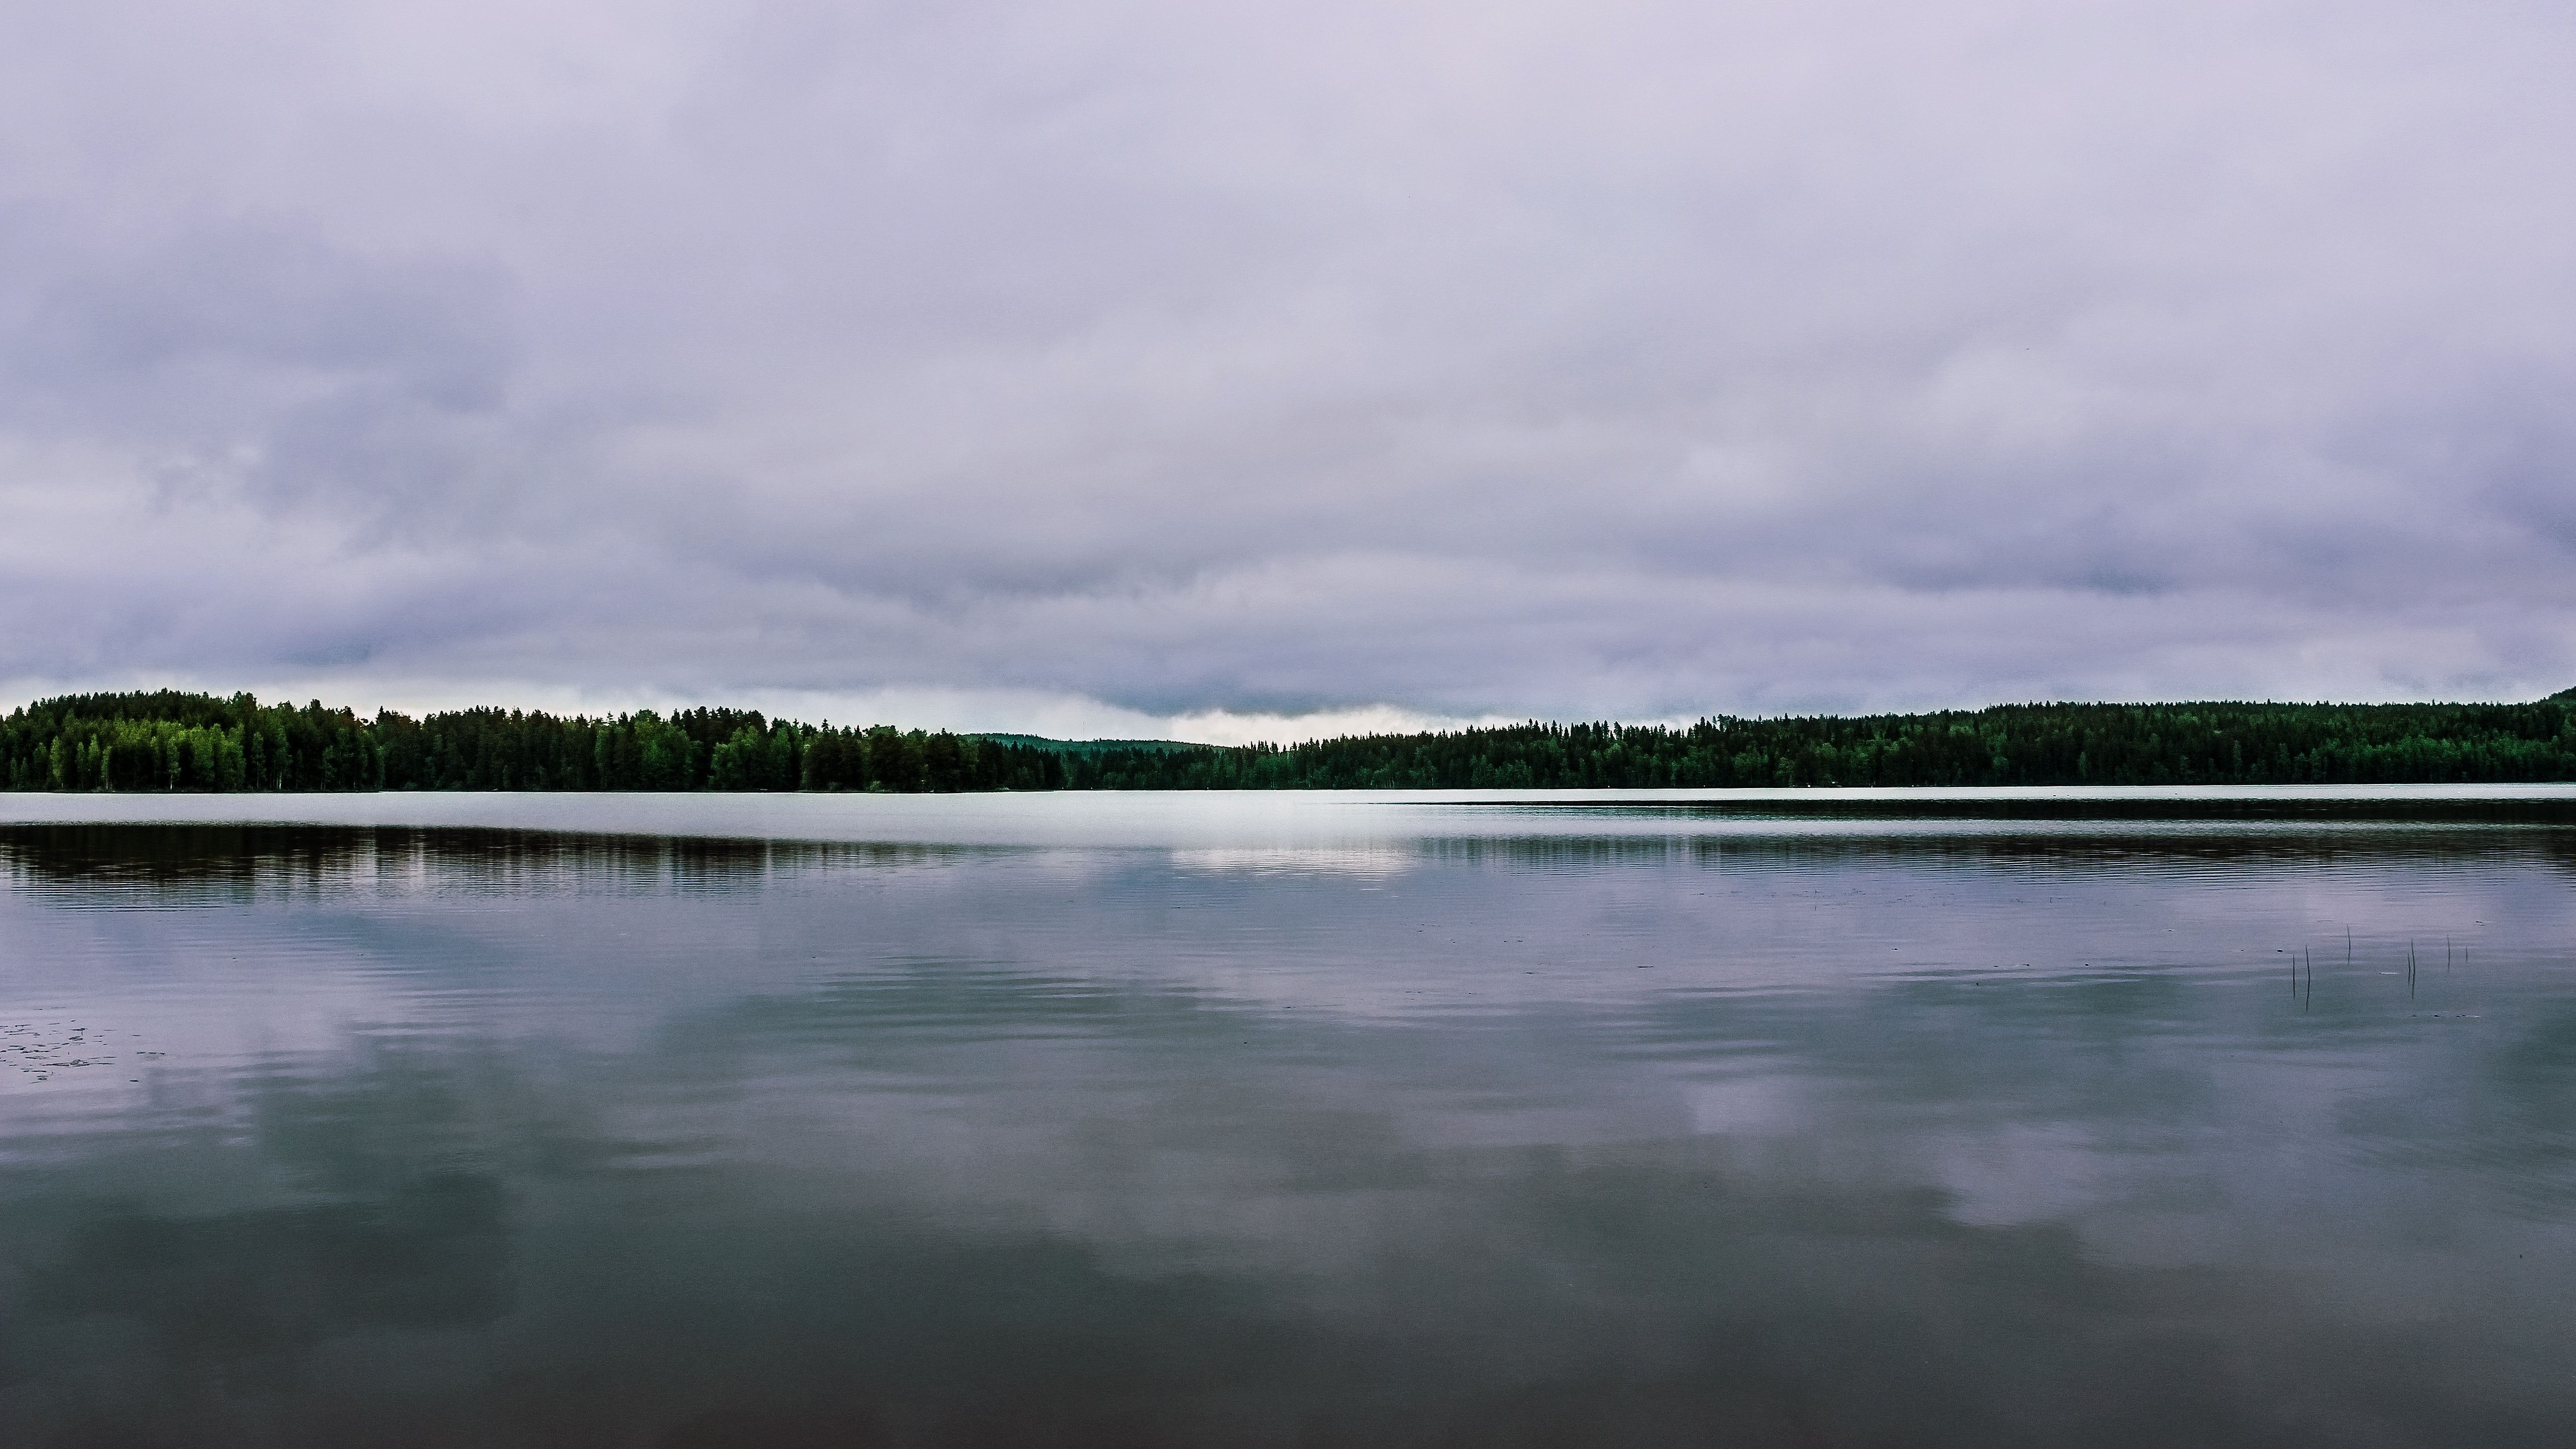
beach, landscape, sea, water, nature, cloud, sky, morning, lake, river, reflection, scenic, reservoir, body of water, trees, loch, nature photo, atmospheric phenomenon